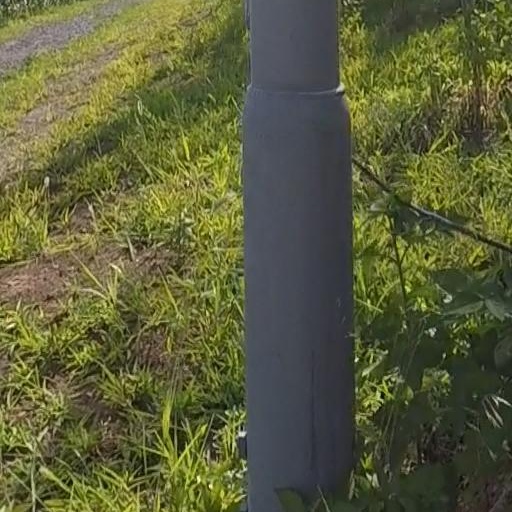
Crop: grape